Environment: real
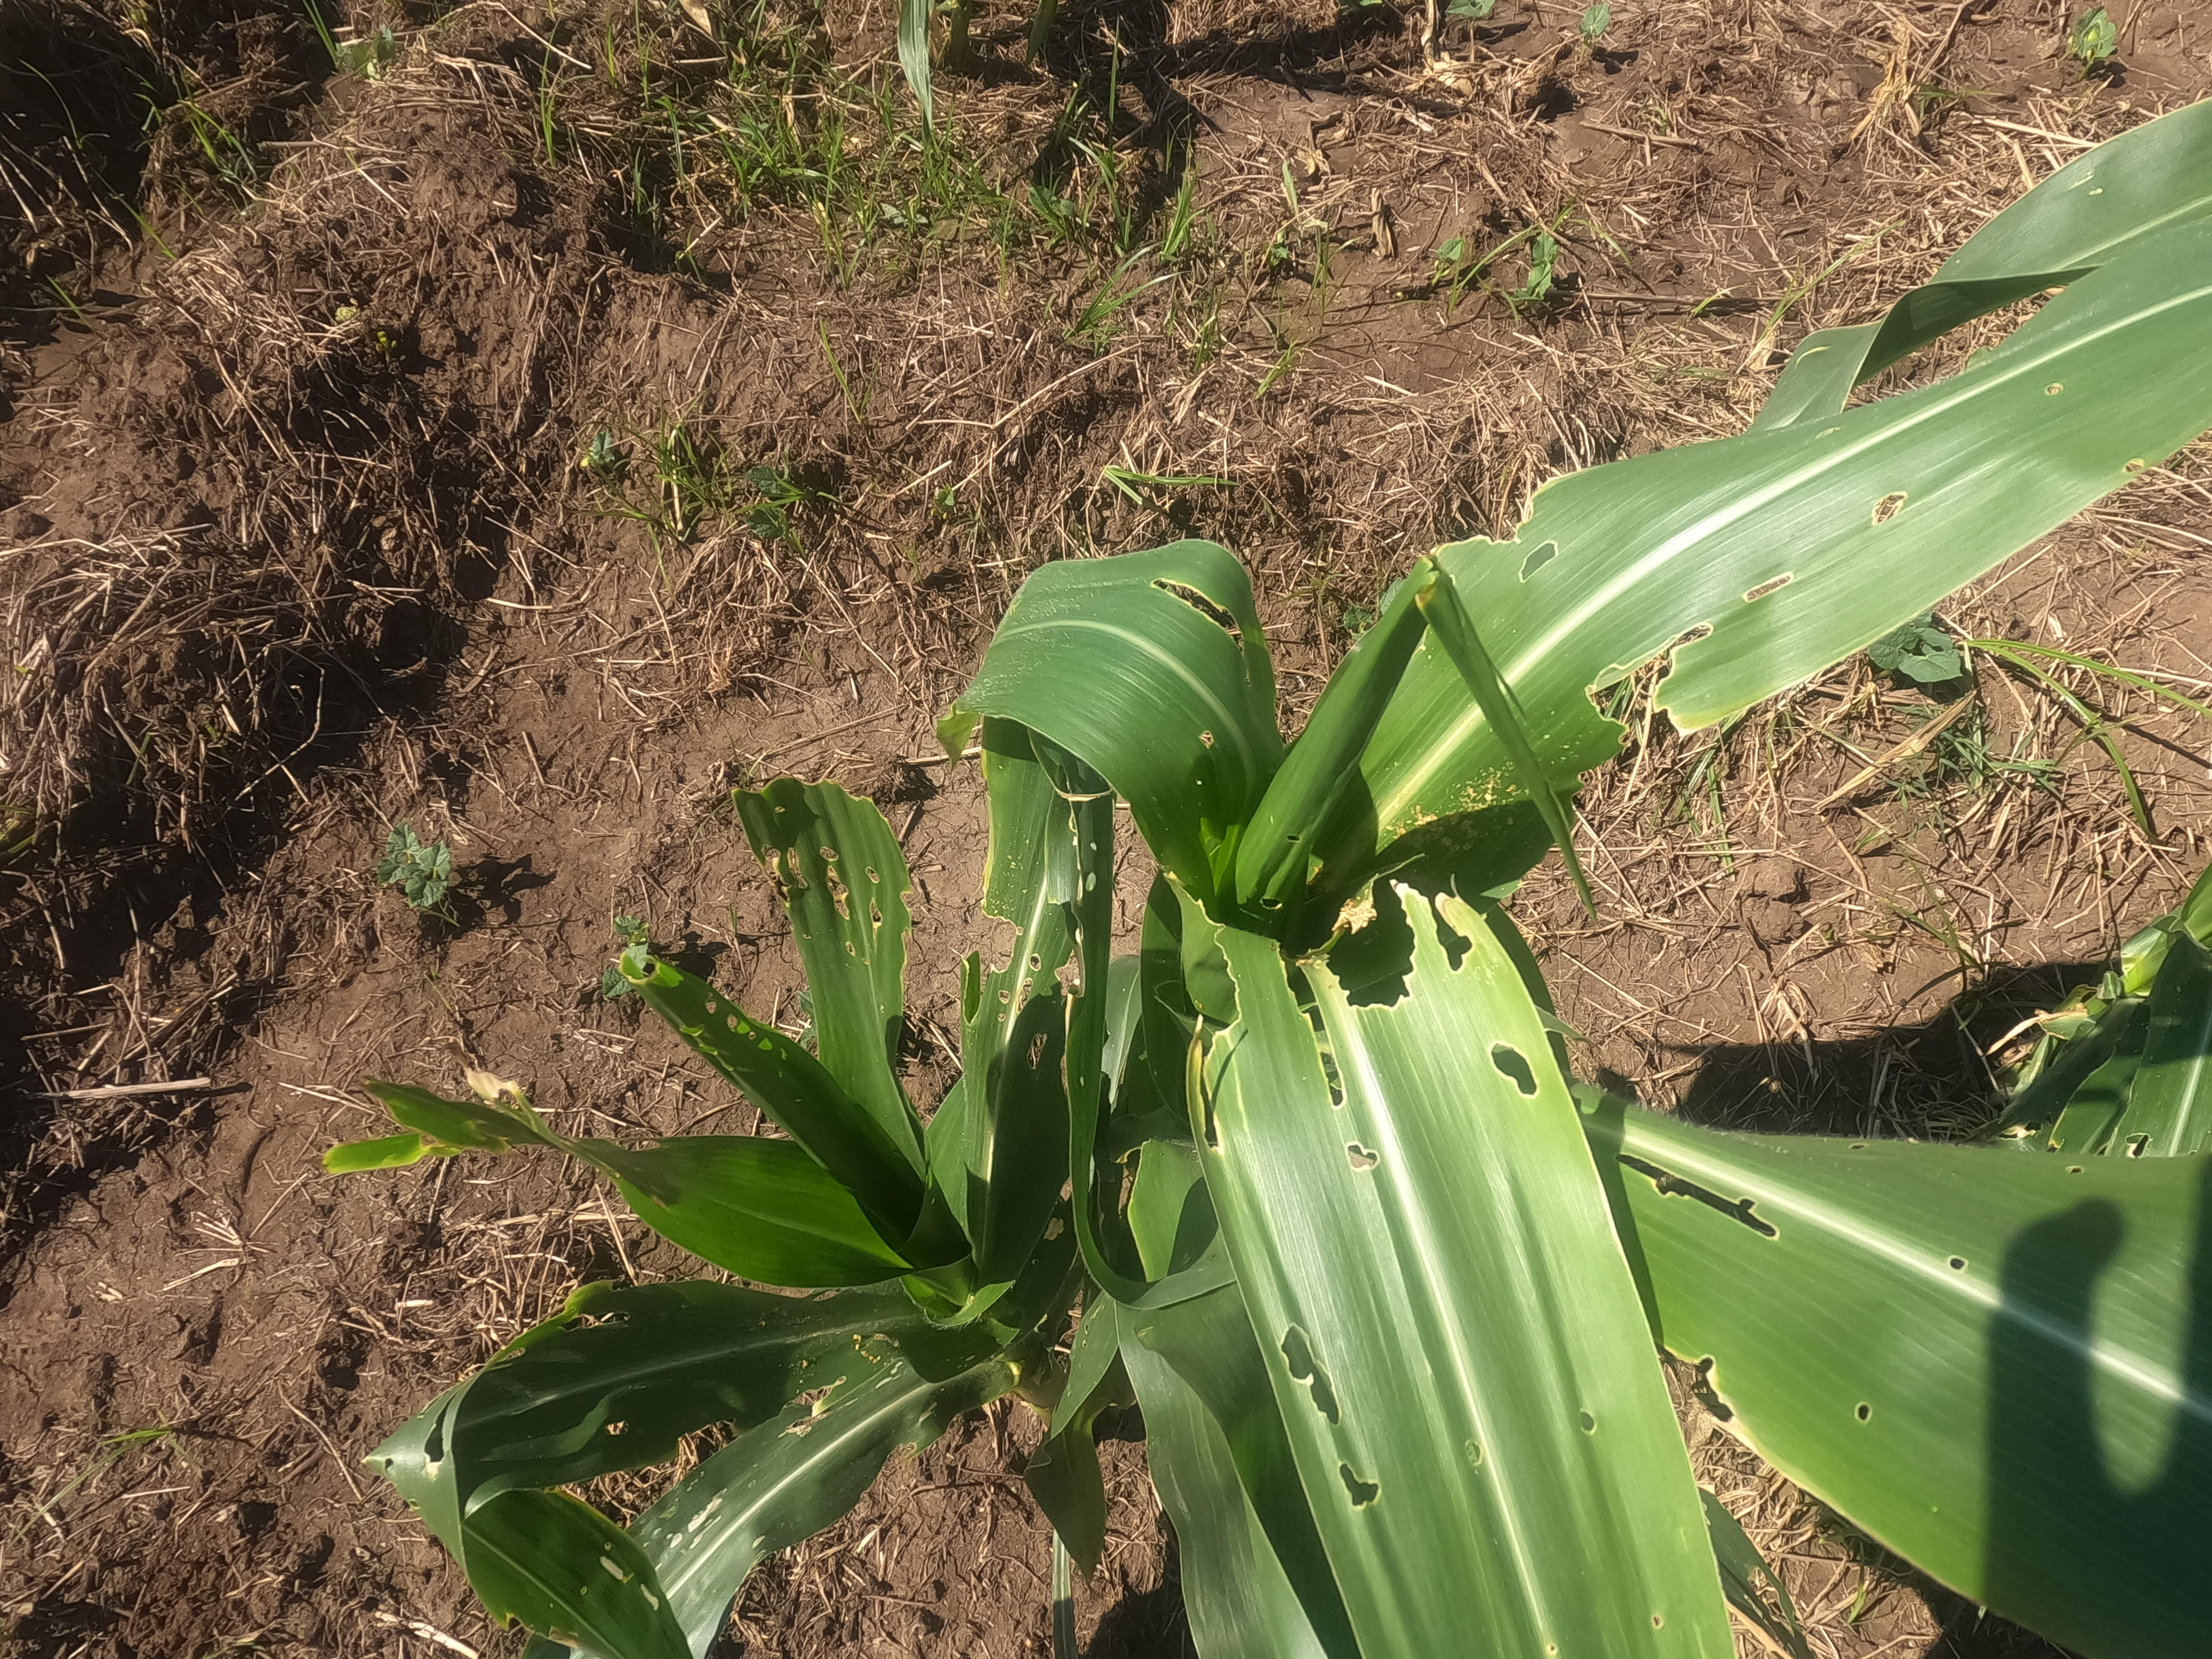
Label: fall_armyworm